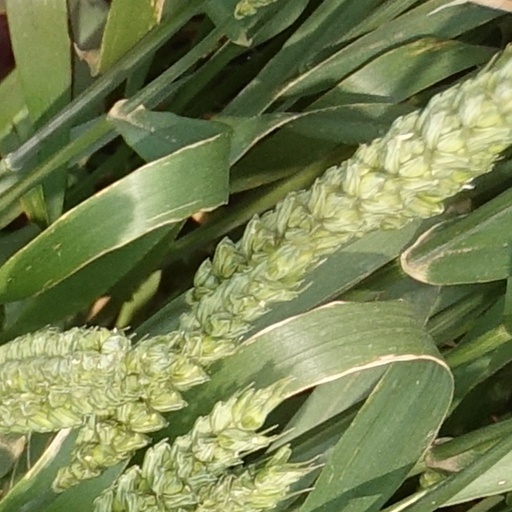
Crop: wheat